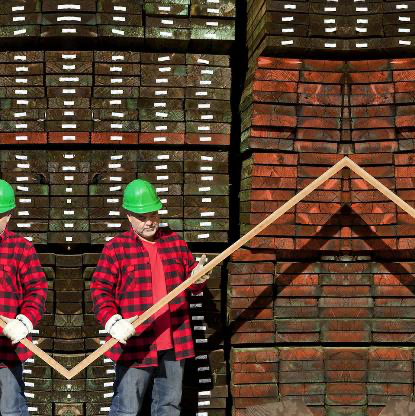
Objects in the image:
label: helmet
label: helmet